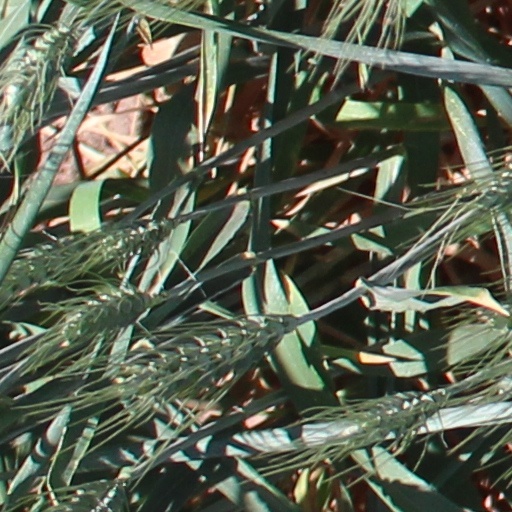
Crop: wheat